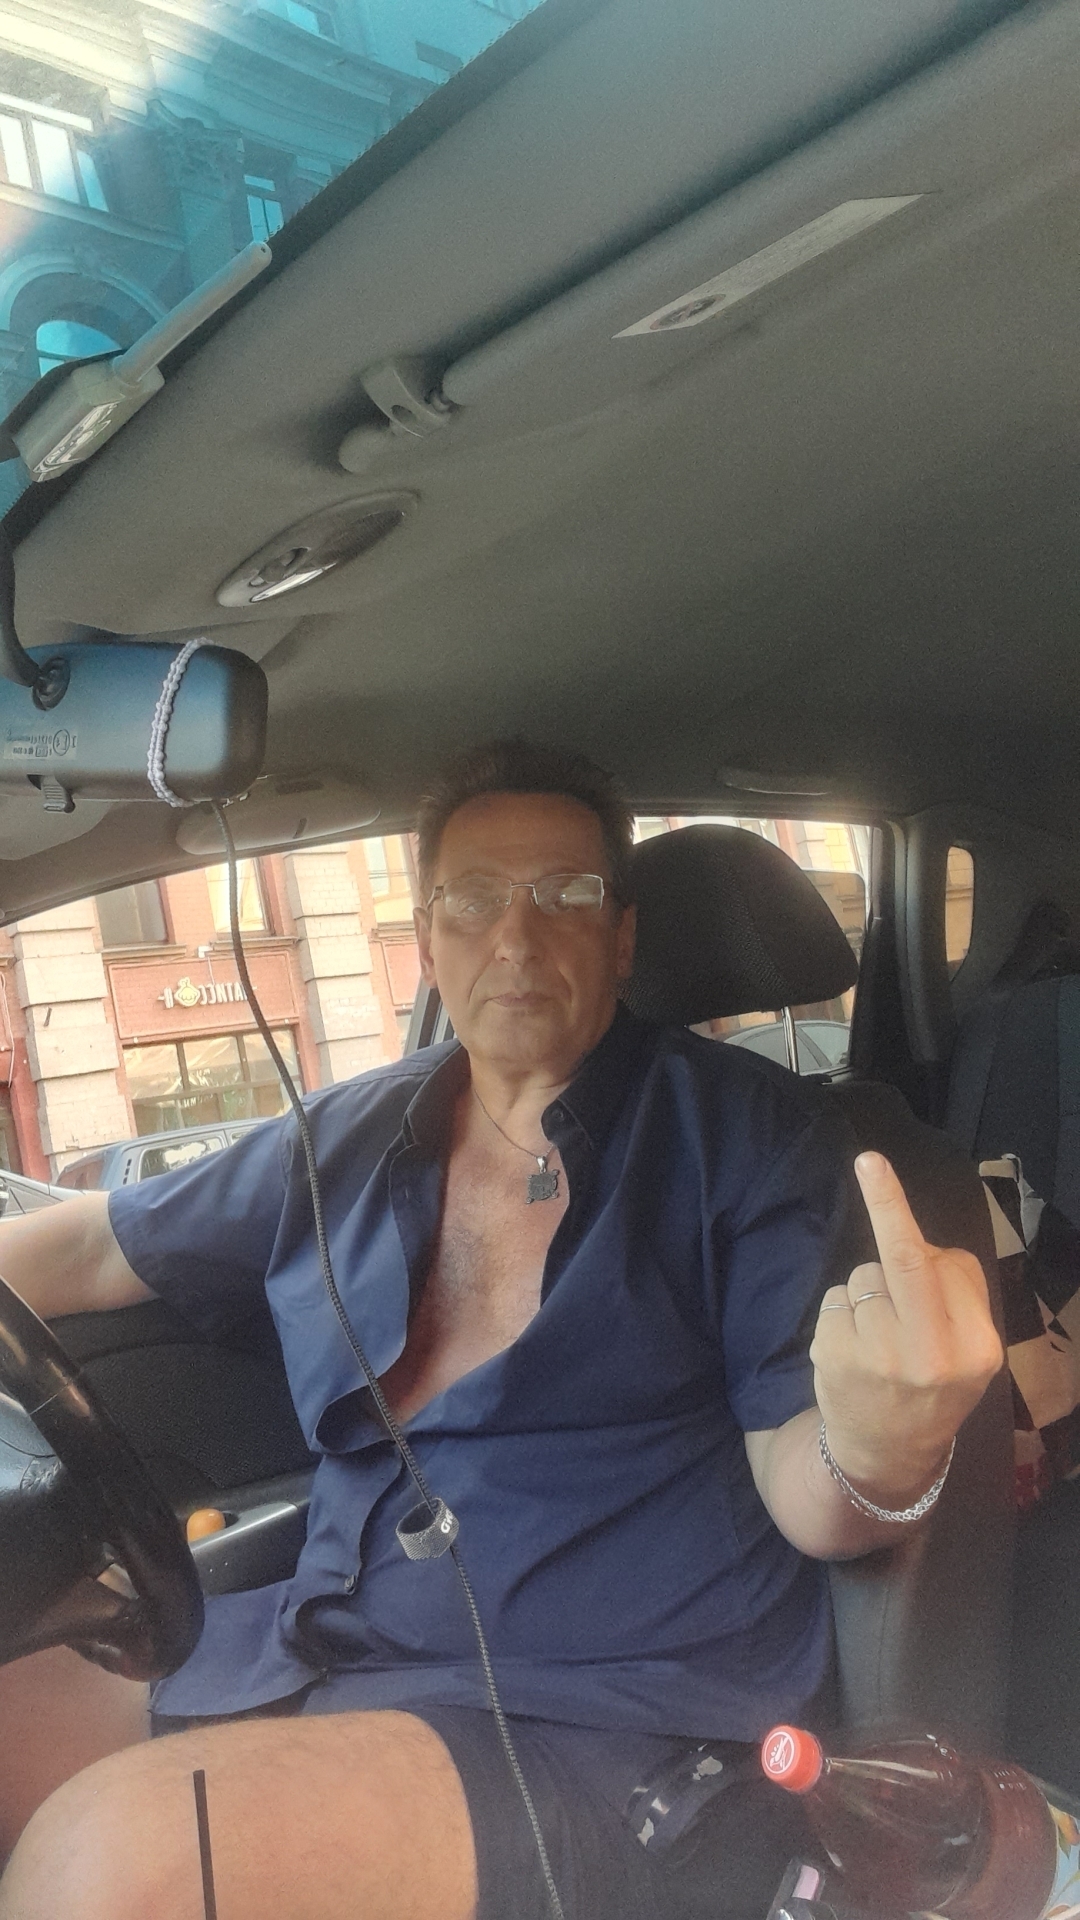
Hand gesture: middle_finger